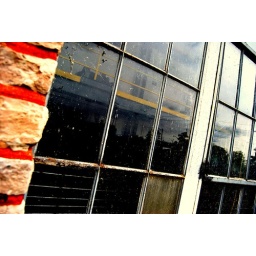
looking in the window / at the reflection at one of ontario power generation's hydroelectric stations on the trent river